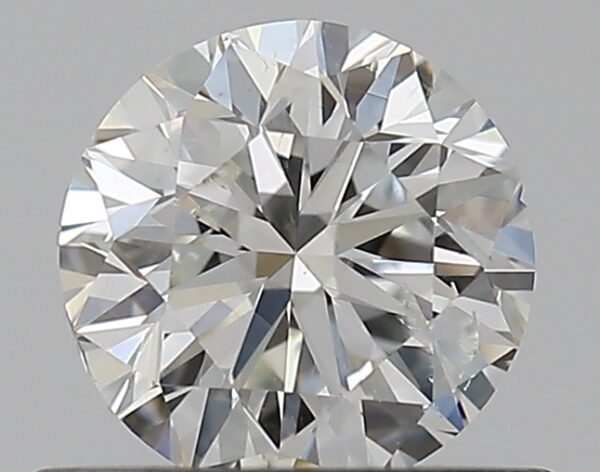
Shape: round
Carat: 0.5
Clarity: SI2
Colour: G
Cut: GD
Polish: EX
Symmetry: GD
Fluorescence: N
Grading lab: GIA
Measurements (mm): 4.93 x 4.98 x 3.18